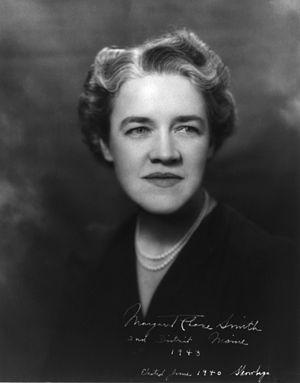
Le deuxième district congressionnel du Maine est l'un des deux districts congressionnels que compte l'État du Maine. Créé en 1821, à partir du 15ᵉ district du Massachusetts, il élit tous les deux ans un membre de la Chambre des représentants des États-Unis.